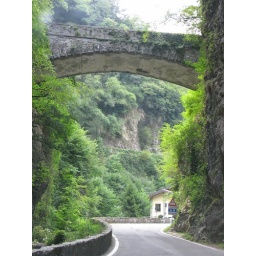
Here the road does a 'loop the loop' - the bridge is the road crossing over itself as it goes up the hill. IMG_2049